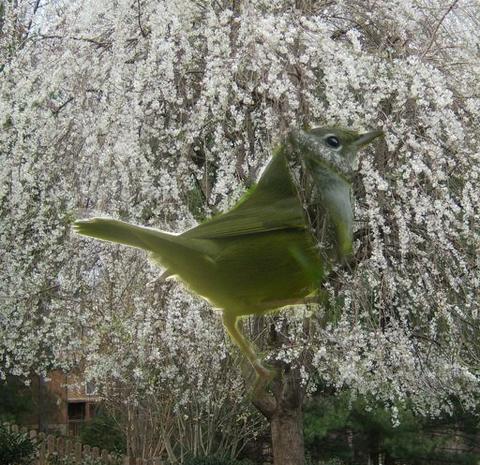
Bird species: Mourning_Warbler
Bird type: landbird
Background: land